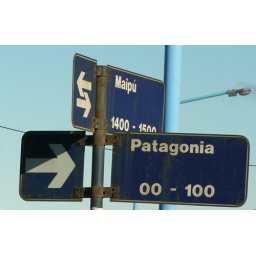
Patagonia road signs in Ushuaia